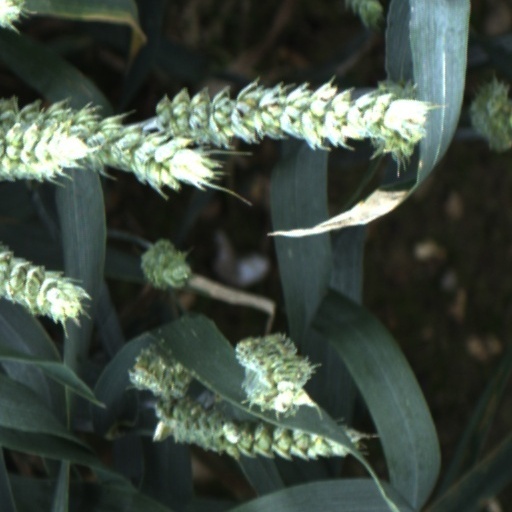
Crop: wheat